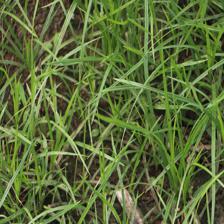
Label: Grass